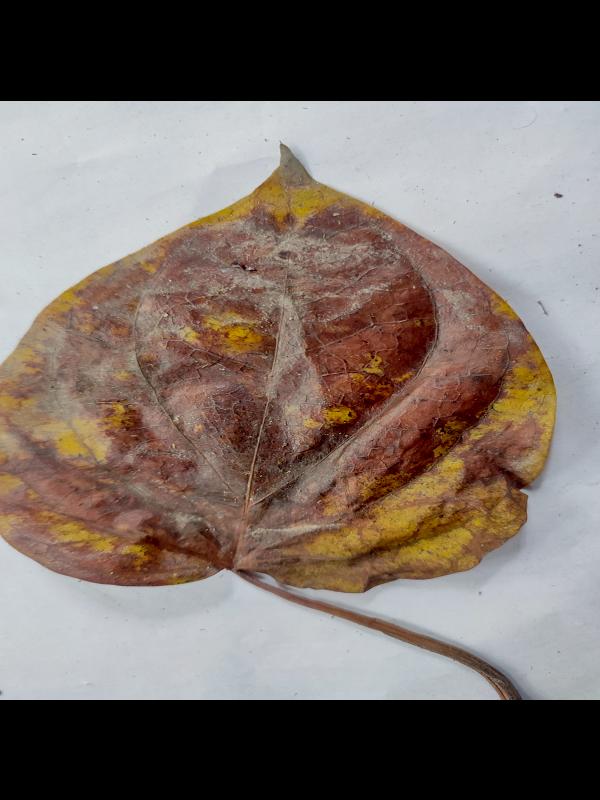
Label: Dried_Leaf